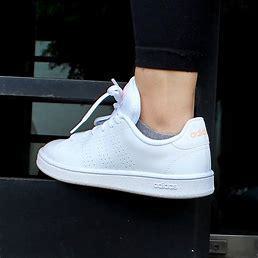
Brand: Adidas
Model: Advantage